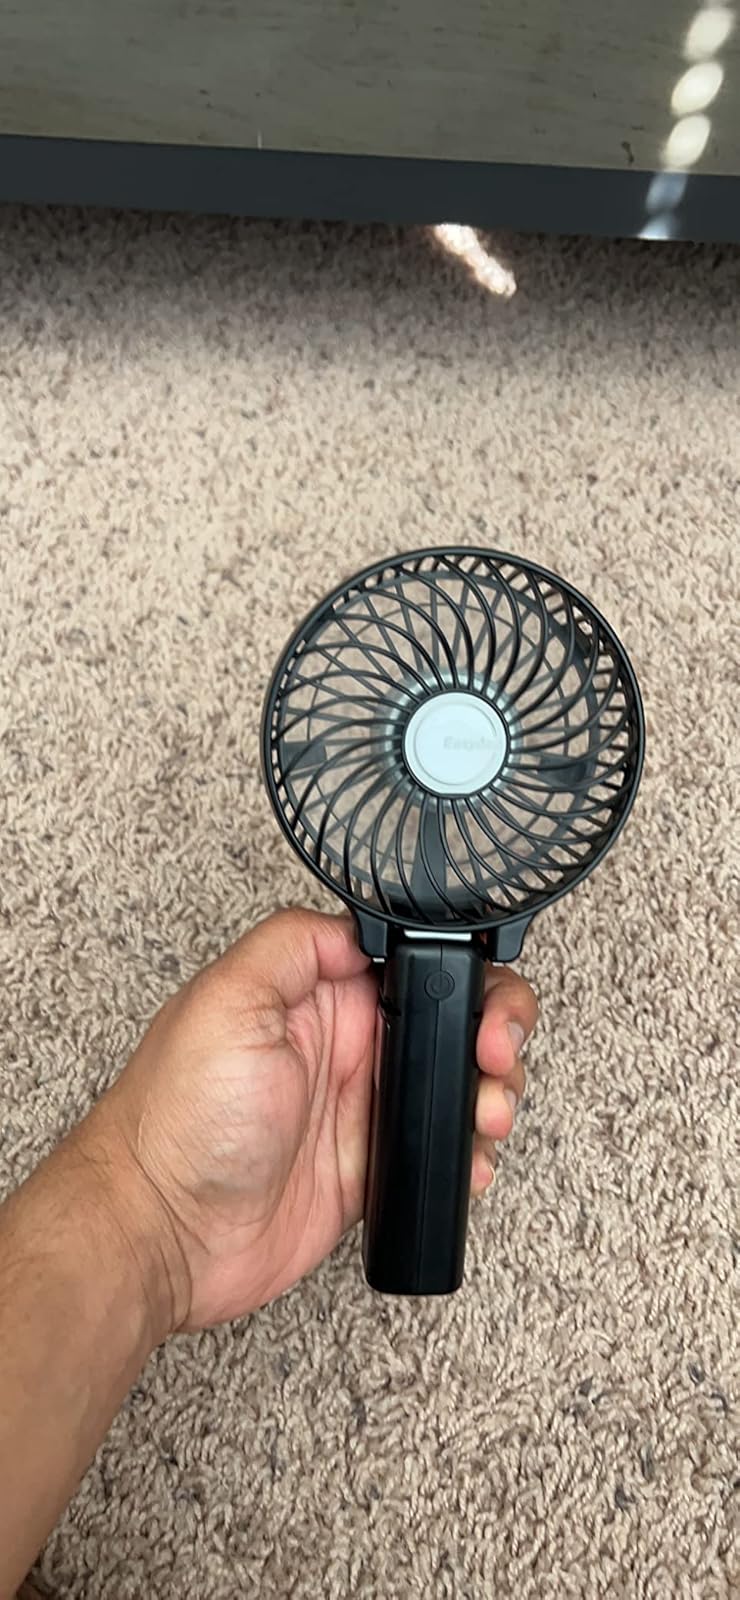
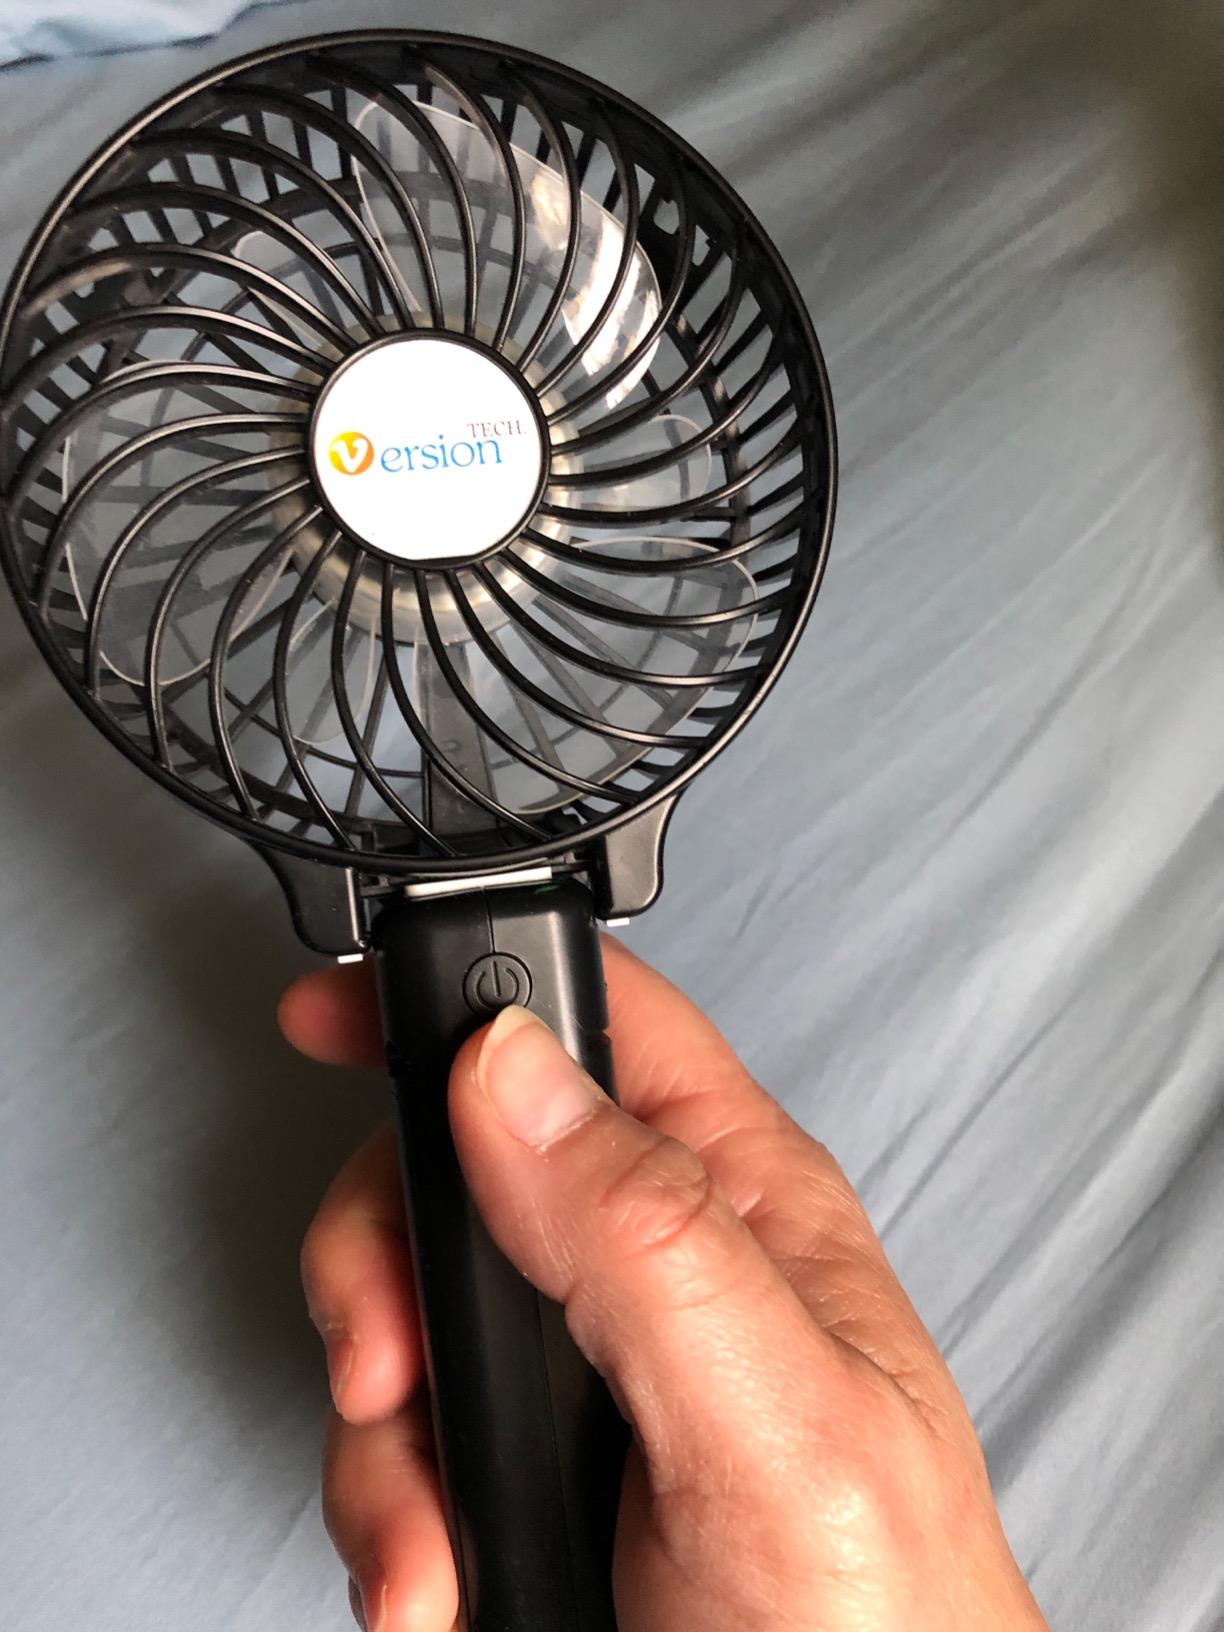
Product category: fan
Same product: no